Crosby Beach

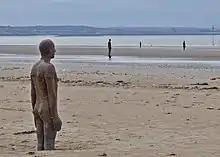
Some of the iron men from the Antony Gormley sculptures

The "Another Place" sculptures by Antony Gormley are found here and, after a Sefton Council meeting on 7 March 2007, it has been allowed to stay permanently. Gormley's reason for choosing Crosby Beach as the location was that he thought of the beach as being "the opposite of pretty. It is terrific and brutal and is a working beach". The sculptures were painted in June 2017 in what was described as vandalism, although several residents reacted favourably to the graffiti.